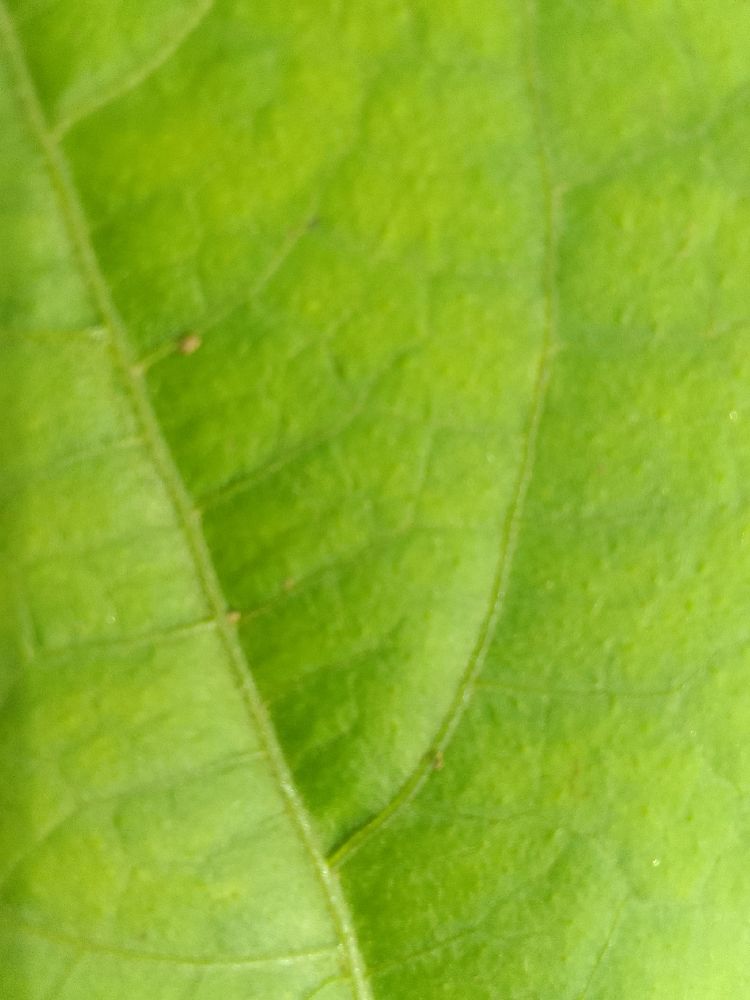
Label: healthy